Jagarlamudi Kuppuswamy Chowdary College

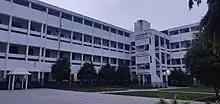

Jagarlamudi Kuppuswamy Chowdary College (abbreviated to JKC College) is an educational institution in Guntur of the Indian state of Andhra Pradesh. It was founded and named after Jagarlamudi Kuppuswamy Chowdary, who had served as President Guntur district board. The Guntur International Poetry Festival, or GIPF, is an annual literary festival which takes place in Jagarlamudi Kuppuswamy Chowdary College, usually in September attended by poets around the world. It was founded in the year 2008. Last GIPF was held on September 20 and 21, 2019 which was attended by poets from United Kingdom, Poland, India, Maldives, United States, Philippines and Bhutan.